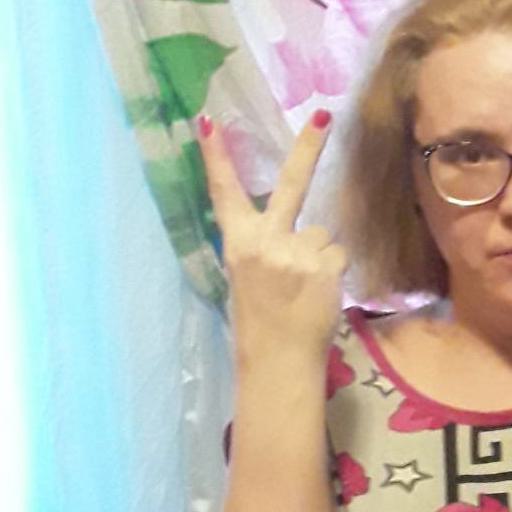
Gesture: peace_inverted